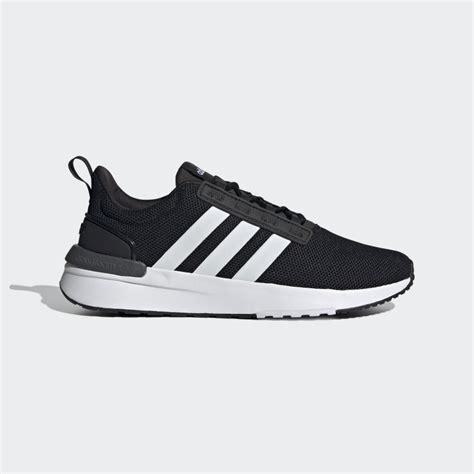
Brand: Adidas
Model: Racer TR21